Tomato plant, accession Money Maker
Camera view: horizontal (90 deg, fisheye); turntable rotation: 300 degrees
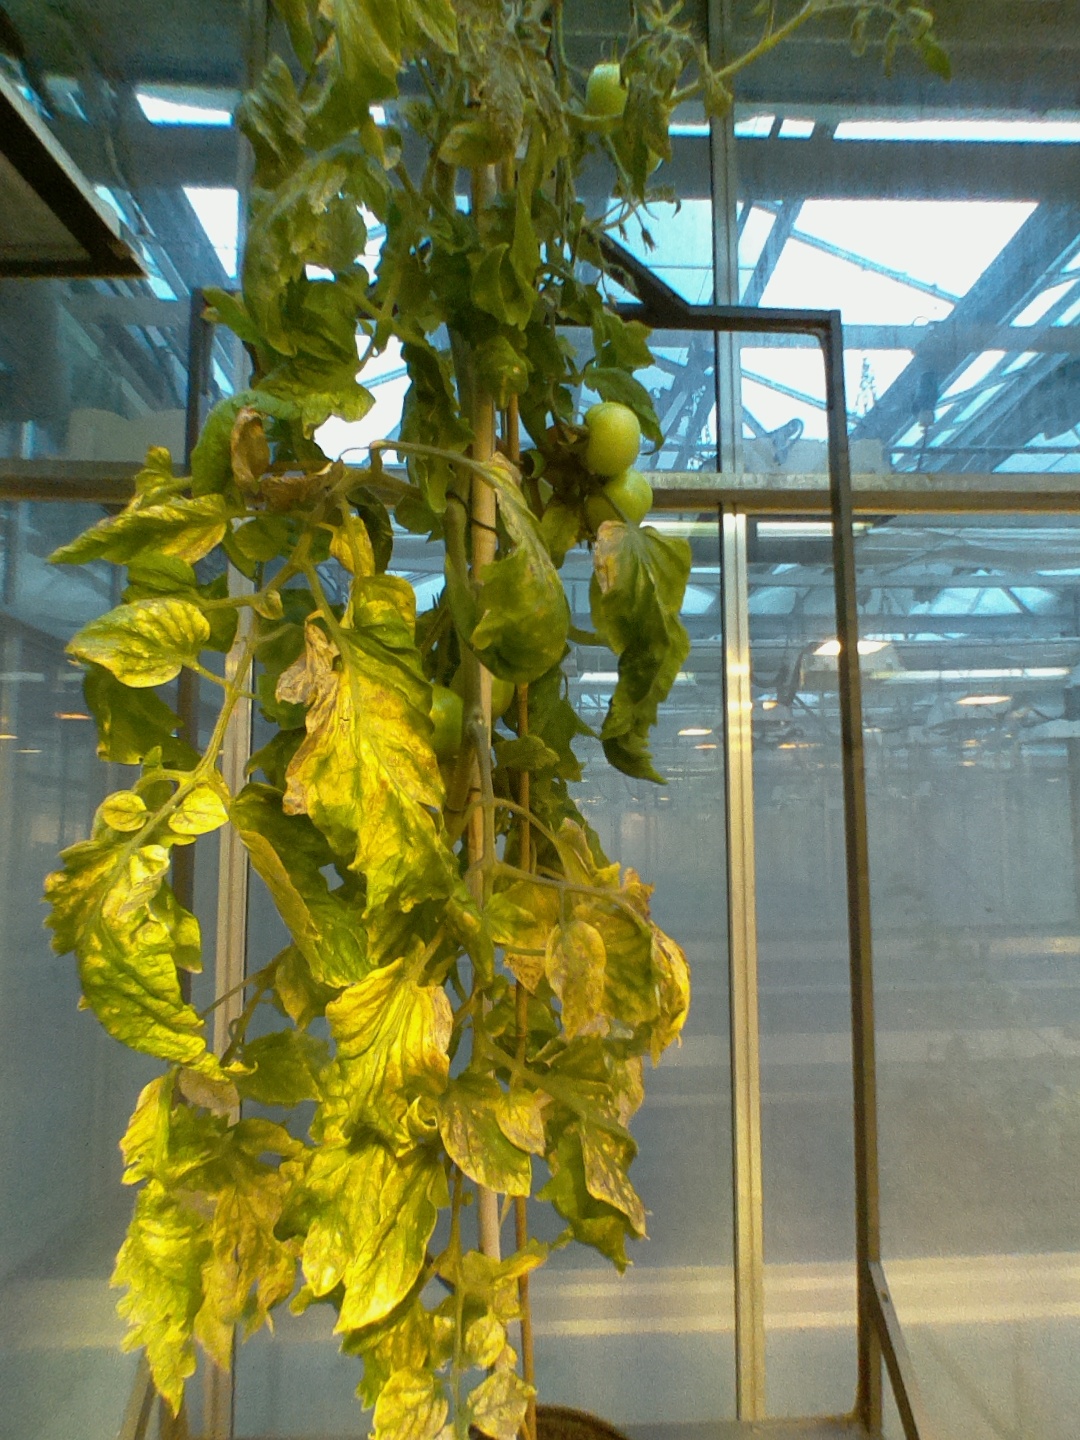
BBCH growth stage 80: fruits start showing typical ripe color (orange -> red)